Mary, Queen of Scots (1971 film)

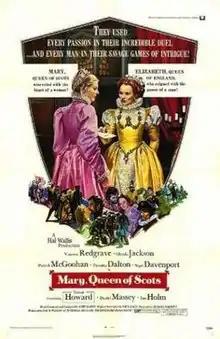
Original theatrical poster

Mary, Queen of Scots is a 1971 historical drama film based on the life of Mary Stuart, Queen of Scotland, written by John Hale and directed by Charles Jarrott. The cast was led by Vanessa Redgrave as the title character and Glenda Jackson as Elizabeth I. Jackson had previously played the part of Elizabeth in the BBC TV drama "Elizabeth R", screened in February and March 1971, the first episode of which was also written by Hale.